Balkan Botanic Garden of Kroussia

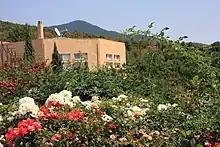
The building where educational activities and exhibitions are organized

It hosts exclusively indigenous plant species and subspecies of Greece which correspond to islands, rugged mountain peaks, forests, to rocky slopes and meadows, valleys, to beaches or riverbanks and lakes of the territory.